Rokujō Station

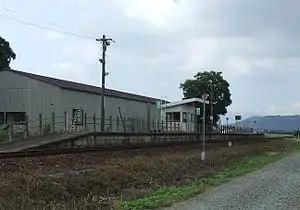
Rokujō Station in August 2007

is a JR West railway station in the city of Fukui, Fukui, Japan.